Bigeye thresher

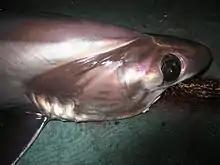
The enormous eyes of the bigeye thresher allow them to hunt in dim light.

The bigeye thresher has larger teeth than other threshers and feeds on a wider variety of prey. Known food items include schooling forage fish such as mackerel and herring, benthic fishes such as hake and whiting, larger pelagic fishes such as lancetfish and small billfish, squid such as lycoteuthids and ommastrephids, and possibly crab megalopae. They likely use their long tails to stun their prey prior to capture, as they are often found hooked by their tails on longlines and with the bait fish in their stomachs. The shape of their eye sockets give them binocular vision in an upward direction to better aim their strikes. In the Mediterranean, they are strongly associated with schools of frigate mackerel ("Auxis rochei"), suggesting that these sharks follow concentrations of their prey from place to place. It is said that the bigeye thresher uses its long tail to smack down birds.